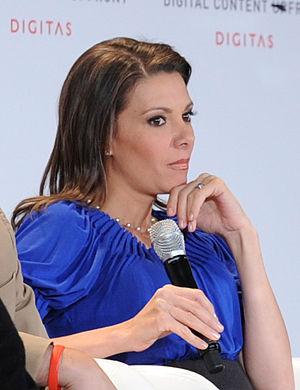
Kiran Carrie Chetry, née le 26 août 1974 à Katmandou au Népal, est une présentatrice américaine de télévision. Elle a coprésenté le journal d'information matinal de CNN American Morning de 2007 à 2011.